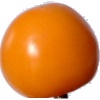
Label: yellow_tomato